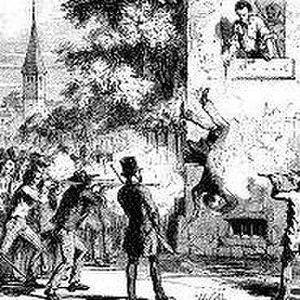
Plusieurs mouvements issus du mormonisme existent à côté de l’Église de Jésus-Christ des saints des derniers jours. Certains de ces mouvements se qualifient de « mormons » tandis que d’autres rejettent ce surnom. Ces mouvements ont leur propre doctrine et ne sont pas reconnus par l’Église de Jésus-Christ des saints des derniers jours.
Joseph Smith fils ou Joseph Smith II, né le 23 décembre 1805 à Sharon, dans le Vermont, et mort le 27 juin 1844 à Carthage, dans l'Illinois, est une personnalité politique et religieuse, fondateur du mormonisme.